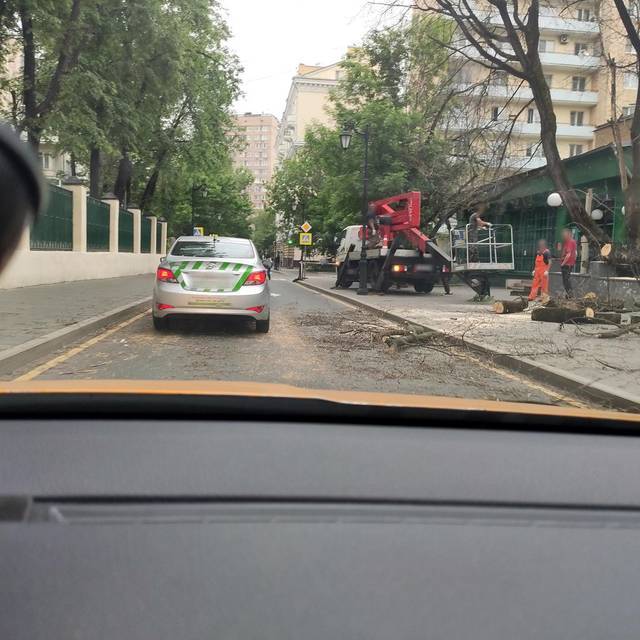
Region: Russia
Coordinates: 55.762, 37.6